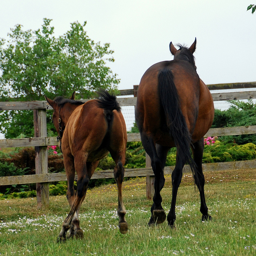
A young colt standing beside an adult horse.
A large adult horse stands next to a slightly smaller horse.
Two horses on a farm looking past a fence
A couple of horses are standing in a field
The backsides of two horses, one looks much smaller.